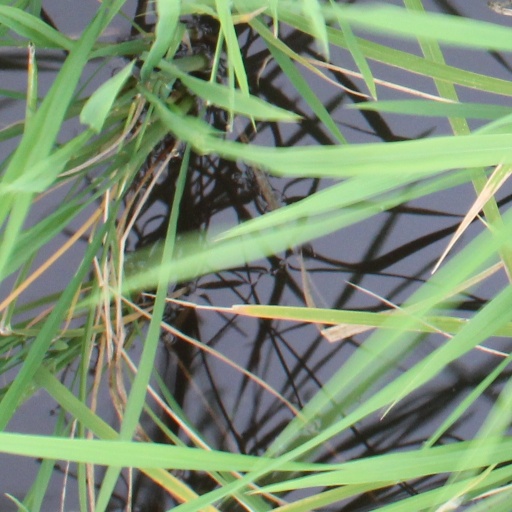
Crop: rice